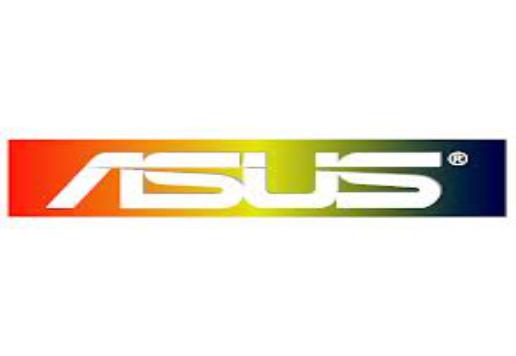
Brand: ASUS
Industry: Electronic